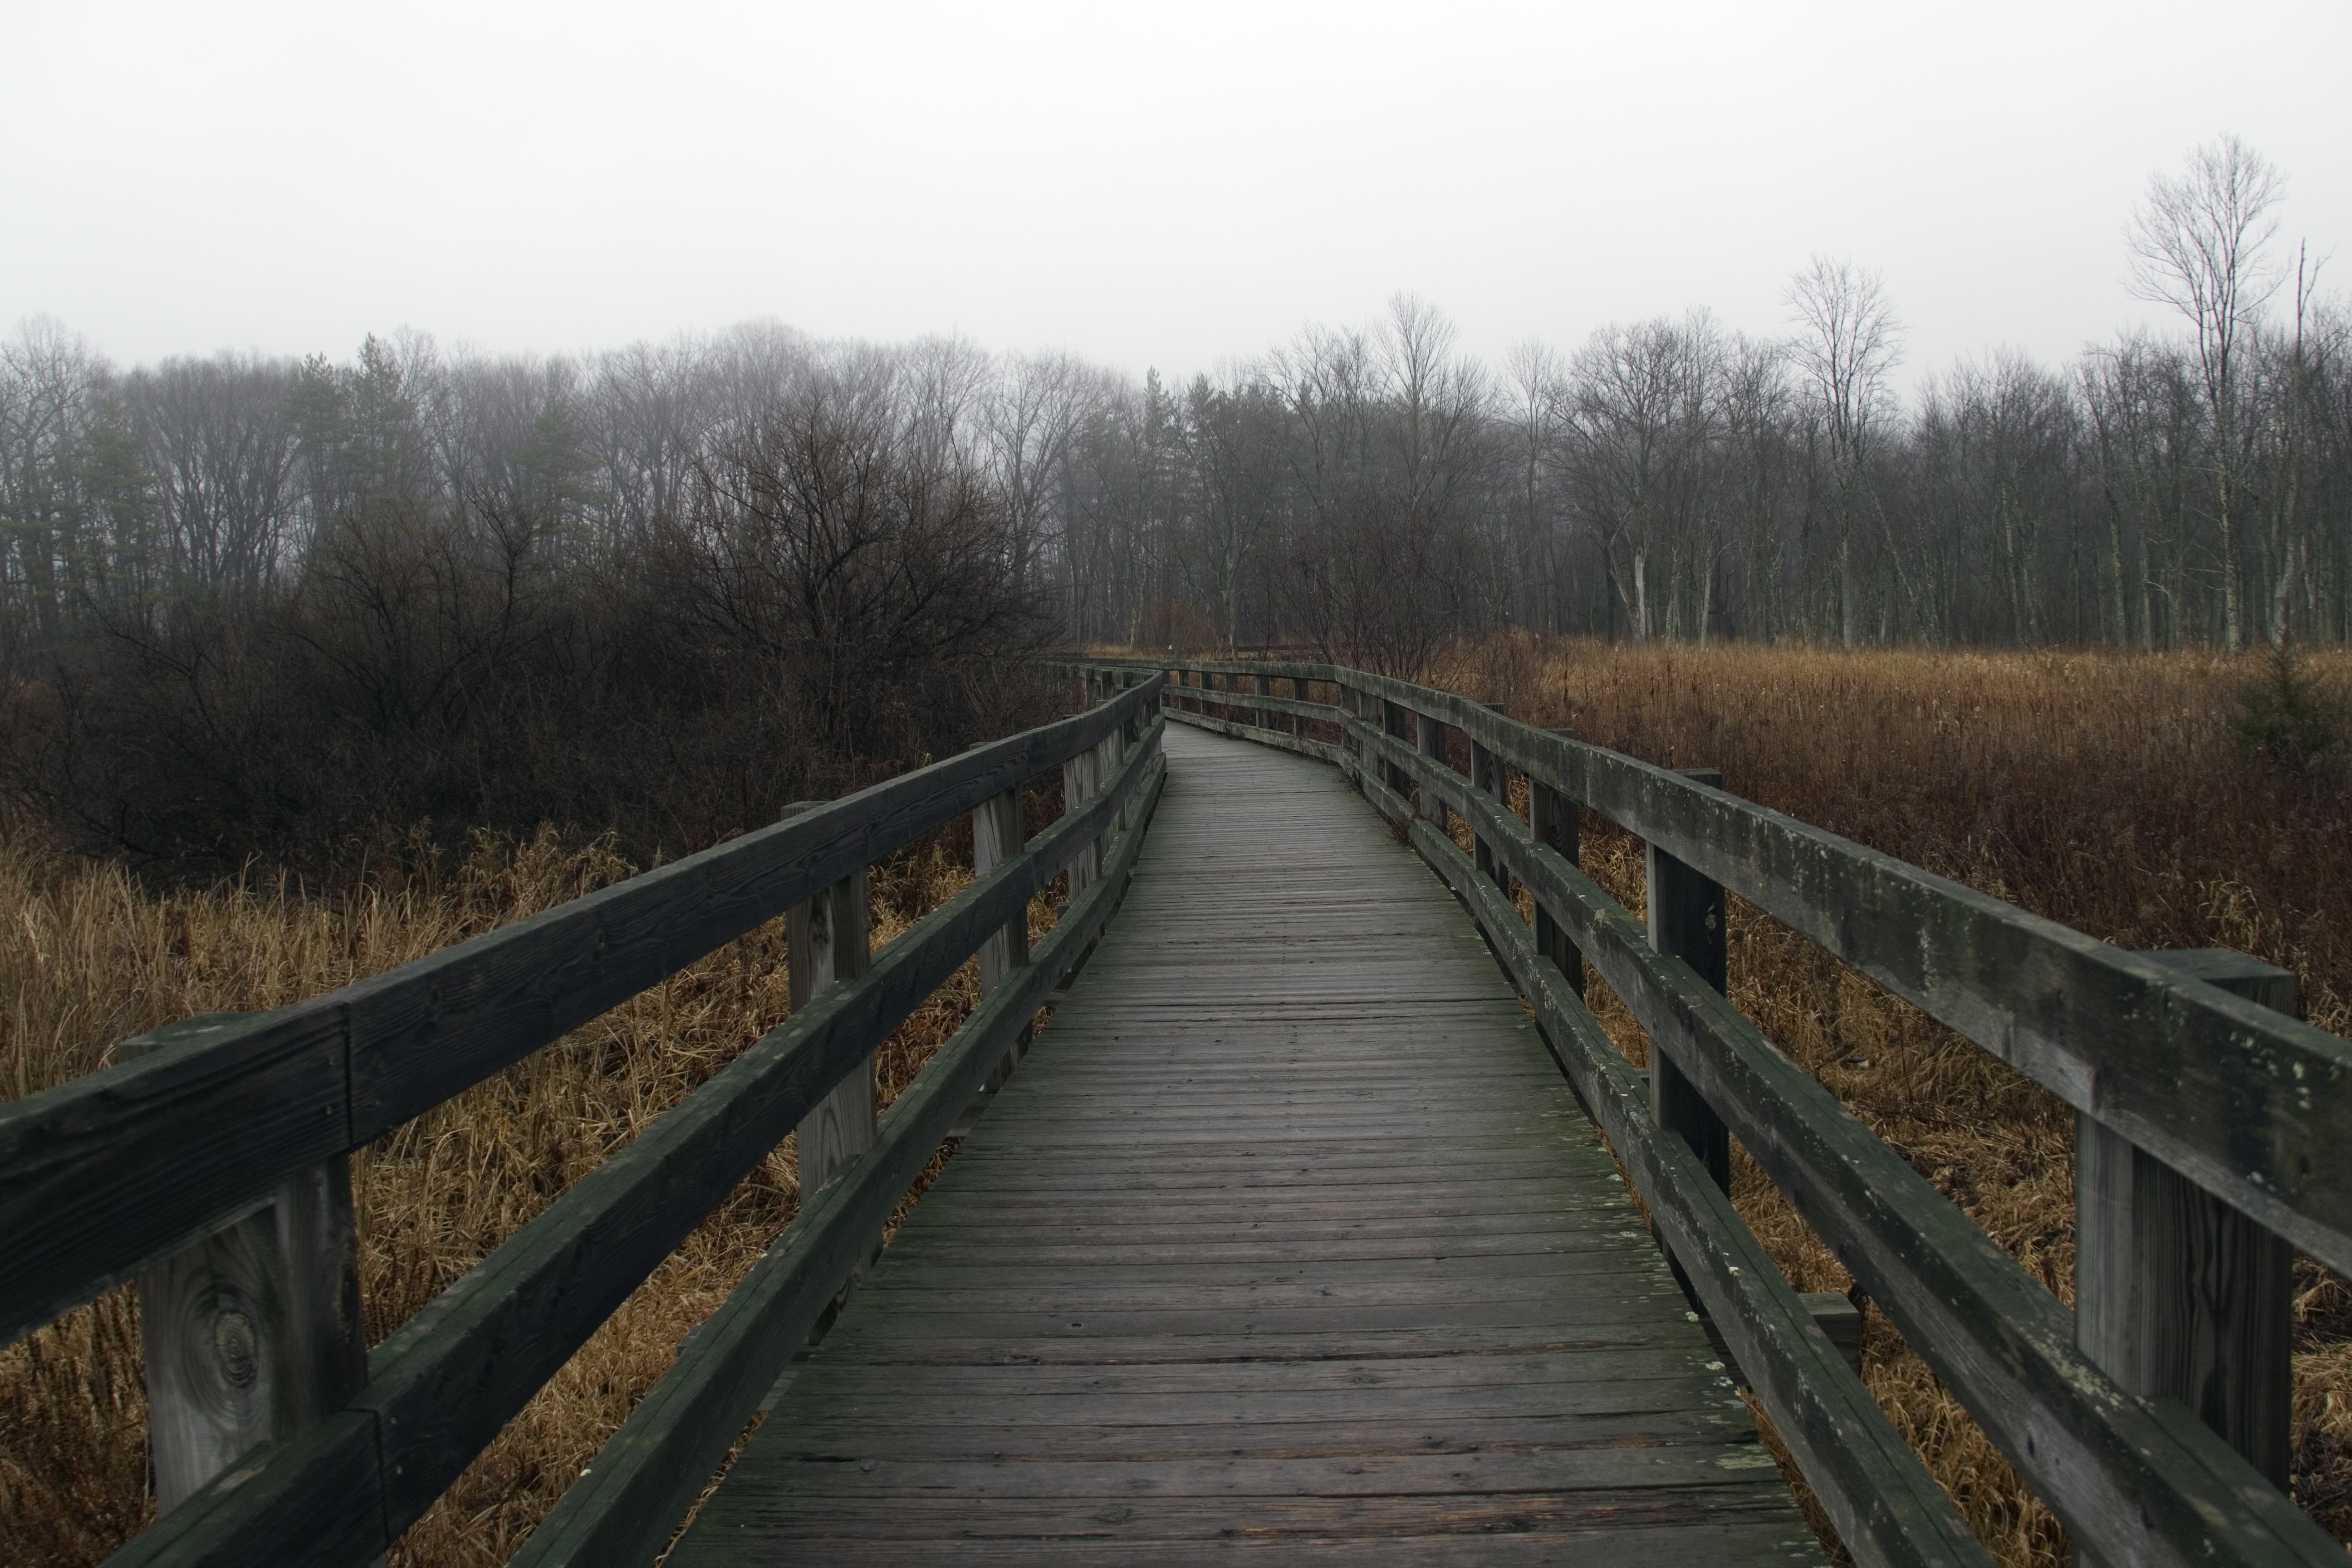
landscape, path, outdoor, wood, track, bridge, river, canal, walkway, transport, park, reservoir, waterway, wetland, scene, habitat, footpath, rail transport, rural area